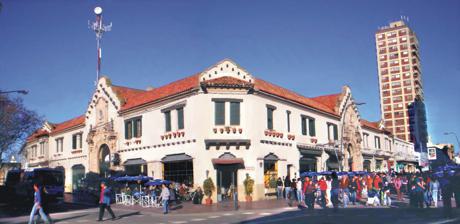
Building: Ángel María de Rosa Municipal Museum of Art
Country: Argentina
Year built: 1907
The Ángel María de Rosa Municipal Museum of Art The Ángel María de Rosa Municipal Museum of Art (MUMA) is an art museum in Junín , a city in the north of Buenos Aires Province , Argentina . Overview The original Municipal Museum of Fine Arts resulted from a 1943 gift to the city by a prominent local sculptor, Ángel María de Rosa , of the bulk of his own works, as well as of the variety of art he had collected in Europe , over the course of numerous travels. The museum was officially commissioned on April 3, 1944, though it lacked its own facilities. Initially maintained by de Rosa and a fellow sculptor, Juan Donato Comuni, the museum relocated to a series of temporary locations. Comuni, however, died in 1962, and de Rosa, in 1970. The municipality ultimately granted the museum the former central market building as its permanent home, in 1978. Built in 1907 and refurbished for its new use, the Ángel María de Rosa Municipal Museum of Art was inaugurated on May 25, 1978. Maintaining 5 exhibit halls and 900 works, the museum's collection includes paintings, photographs and sculptures by Adolfo Bellocq , Antonio Berni , Alejandro Christophersen , Pío Collivadino , Antonio Pujía , Hermenegildo Sábat , Luis Seoane and Rogelio Yrurtia , as well as sculptures by Comuni and de Rosa. It also includes an auditorium and the Patio de los Artistas , a sculpture garden added during renovations completed in 2007. External links MUMA (in Spanish) 34°35′26″S 60°56′46″W / 34.59056°S 60.94611°W / -34.59056; -60.94611